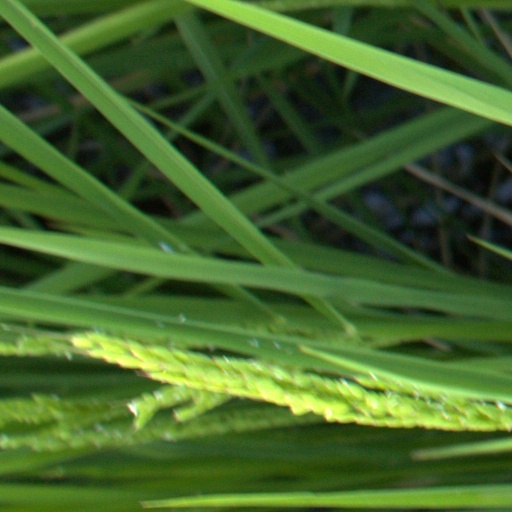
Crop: rice